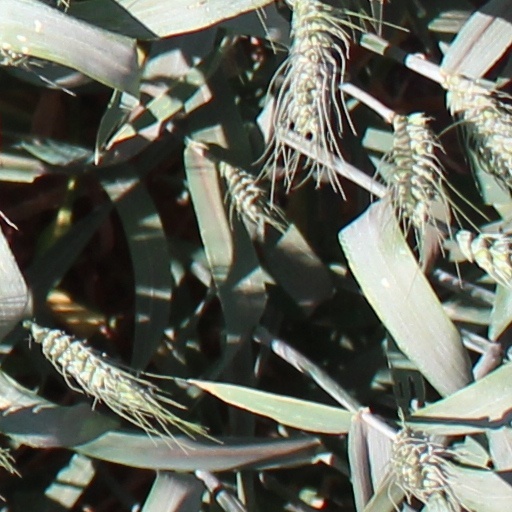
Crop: wheat